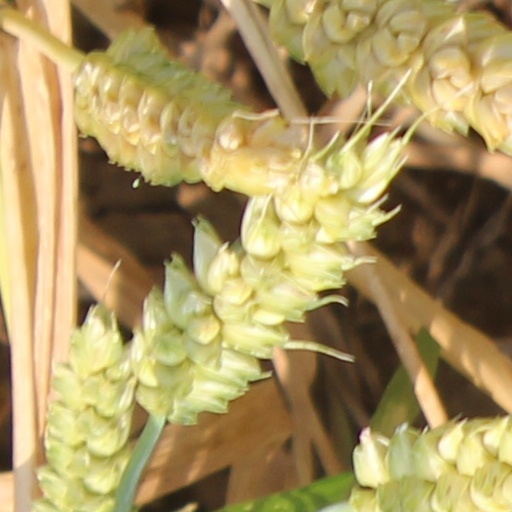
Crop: wheat